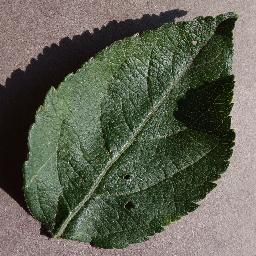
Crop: apple
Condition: healthy